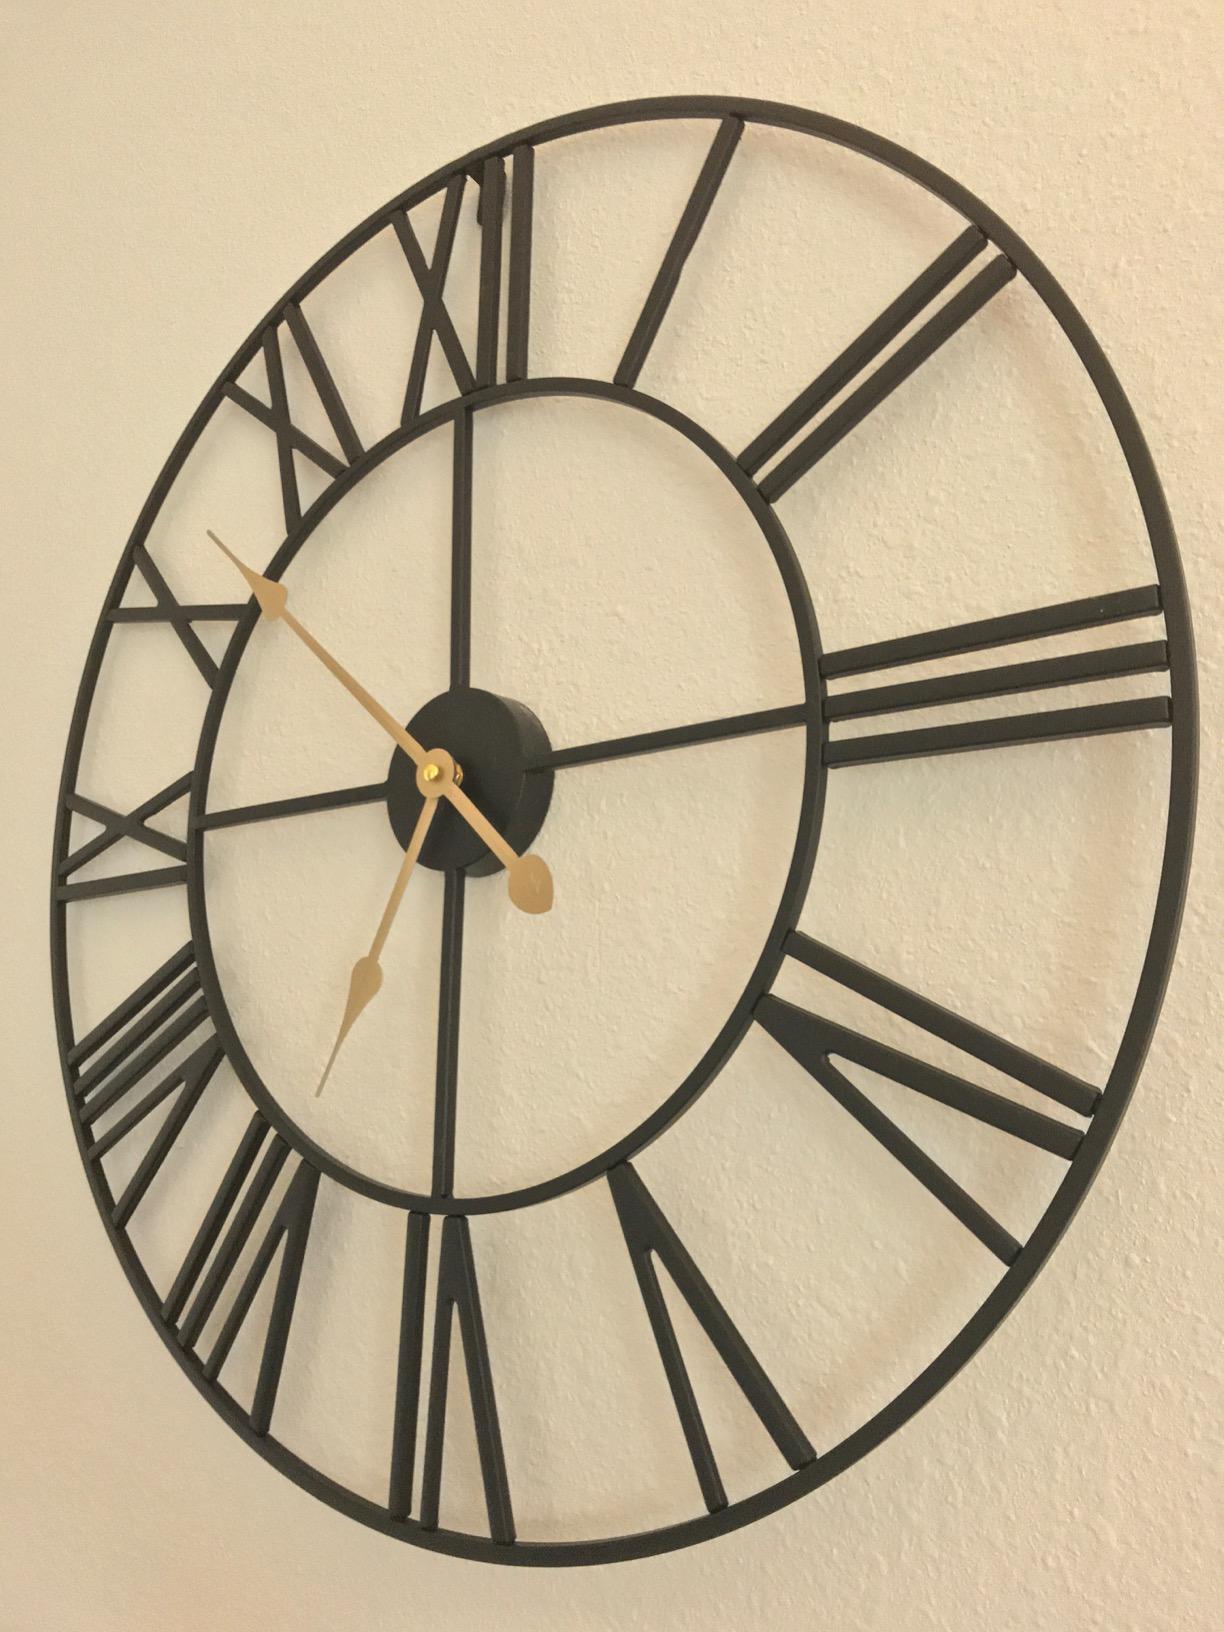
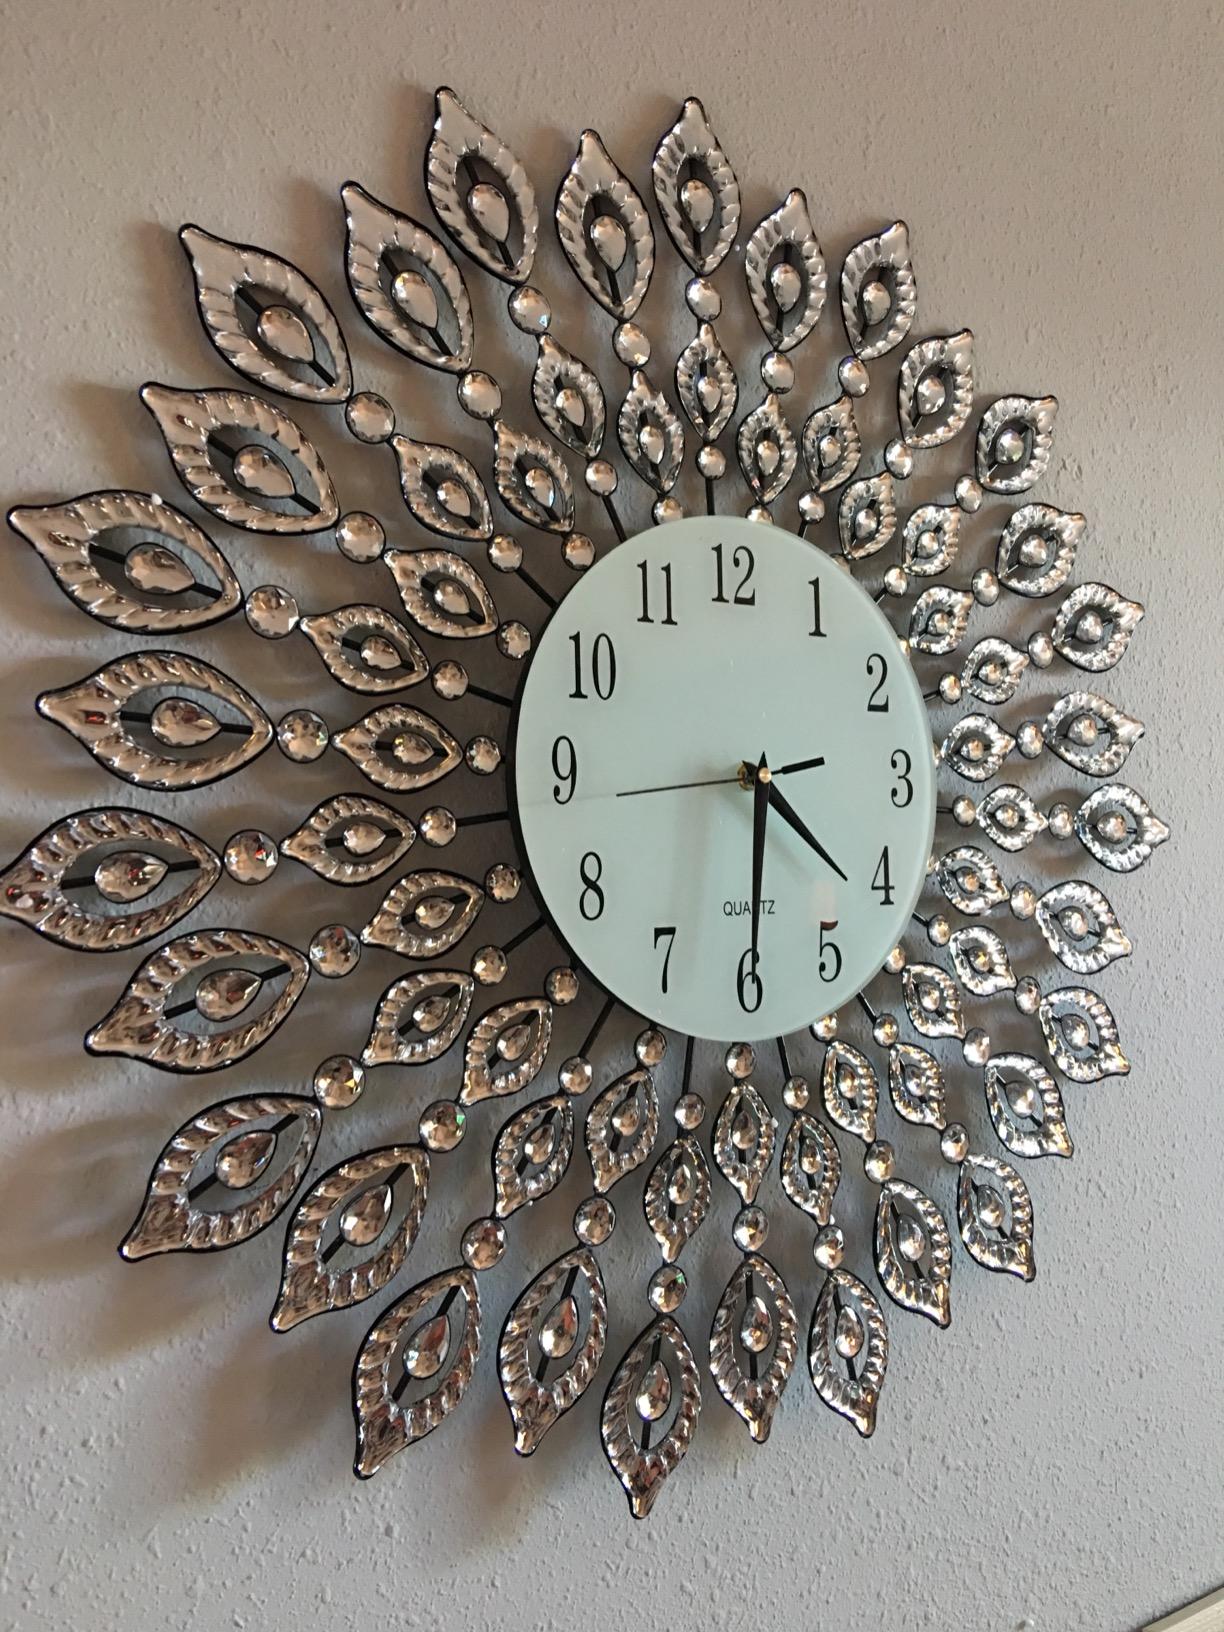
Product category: clock
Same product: no